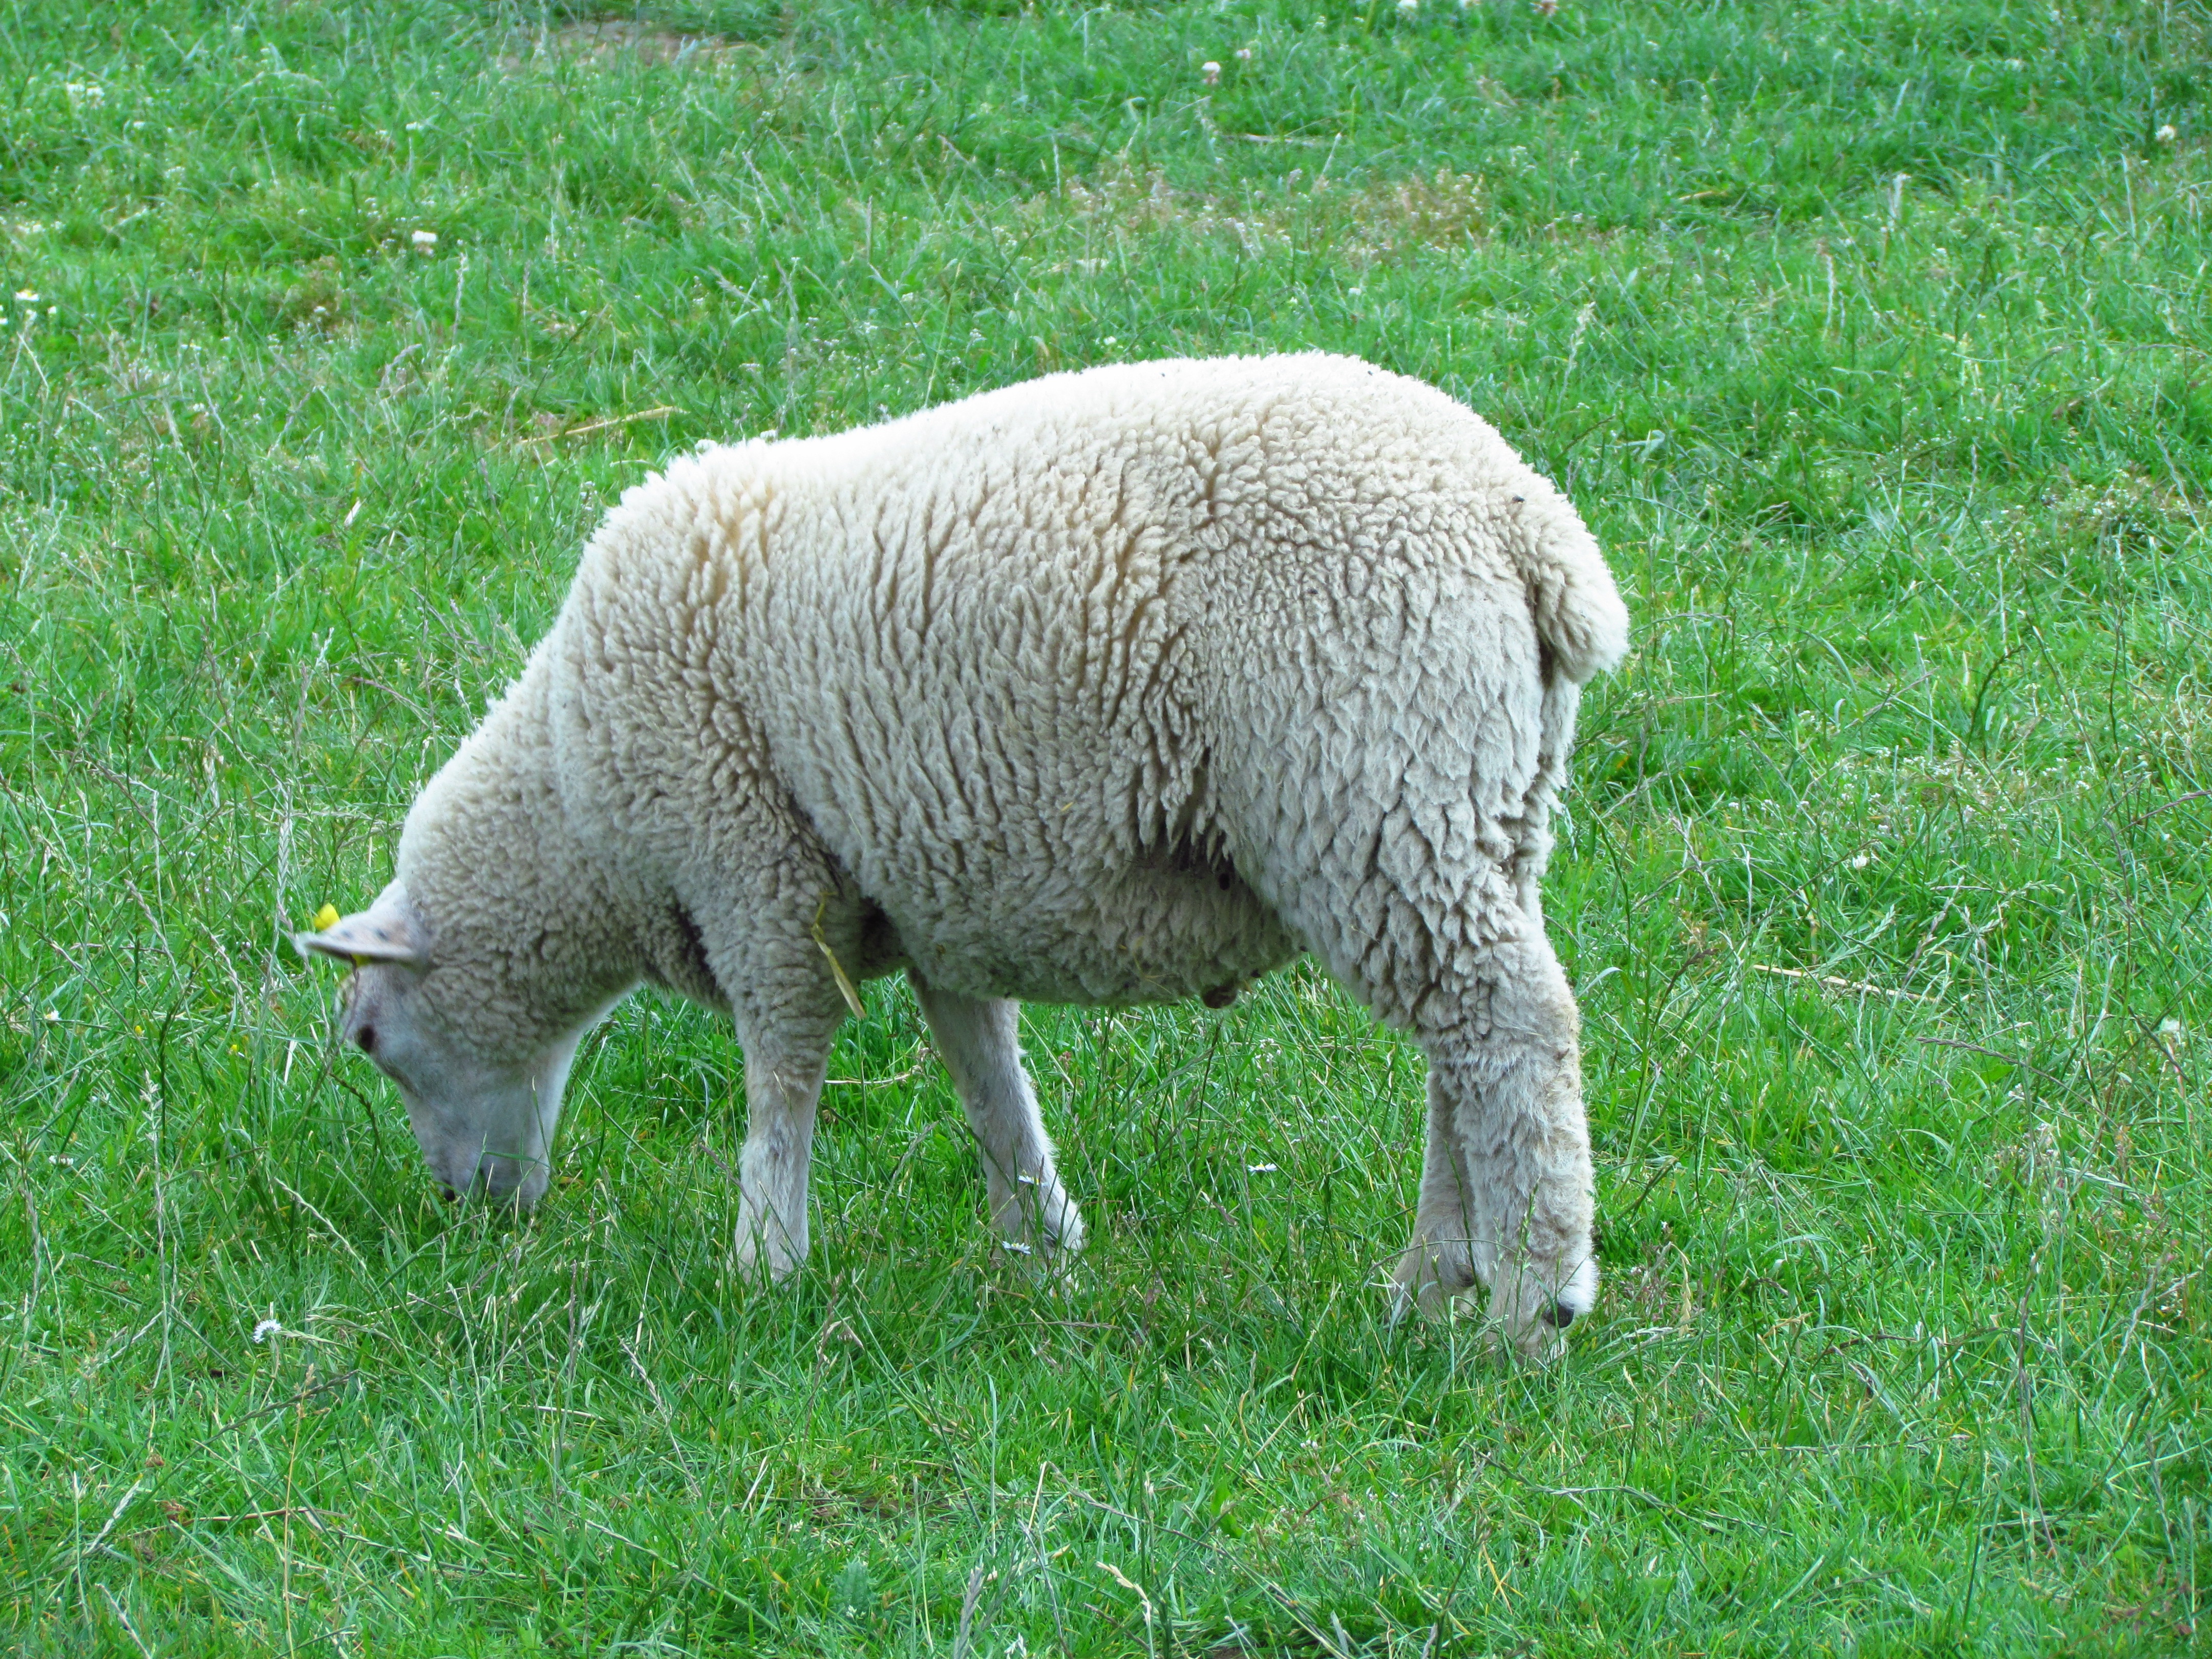
nature, grass, meadow, animal, herd, pasture, grazing, sheep, mammal, fauna, grassland, vertebrate, sheeps